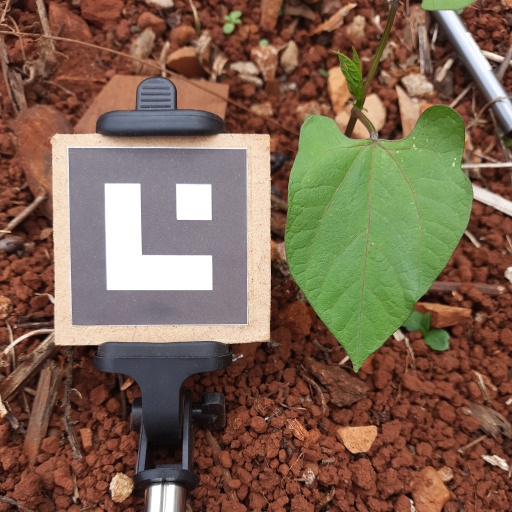
Observations: flat surface, no eating holes, under cloudy sky